Bournville (Mon) Halt railway station

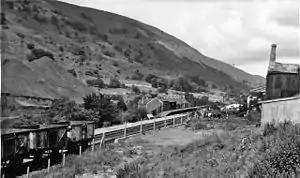
Station remains in 1966.

Bournville (Mon) Halt railway station was a station which served Ty'r-Cecil near Blaina Abertillery in the Welsh county of Monmouthshire.